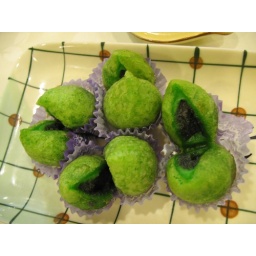
green tea balls at the kitchen, in alhambra